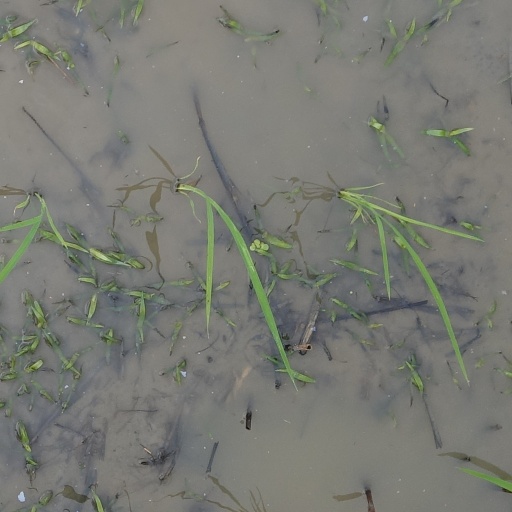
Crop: rice